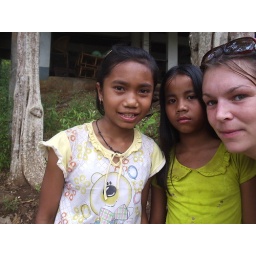
Small girls by the river and Claire